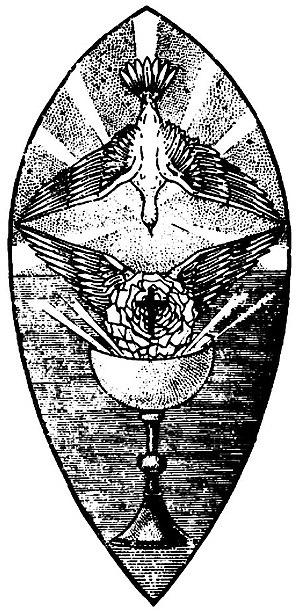
Angelus Silesius ou Johannes Angelus Silesius, né Johannes Scheffler en décembre 1624 à Breslau et mort le 9 juillet 1677 dans la même ville, est un poète, médecin, théologien, prêtre et mystique allemand. Ses épigrammes profondément religieuses, d'un mysticisme très aigu et particulier, sont considérées comme l'une des œuvres lyriques les plus importantes de la littérature baroque. Il est à ce titre parfois surnommé « le Prophète de l'Ineffable ».